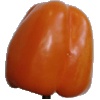
Label: Pepper Orange 1